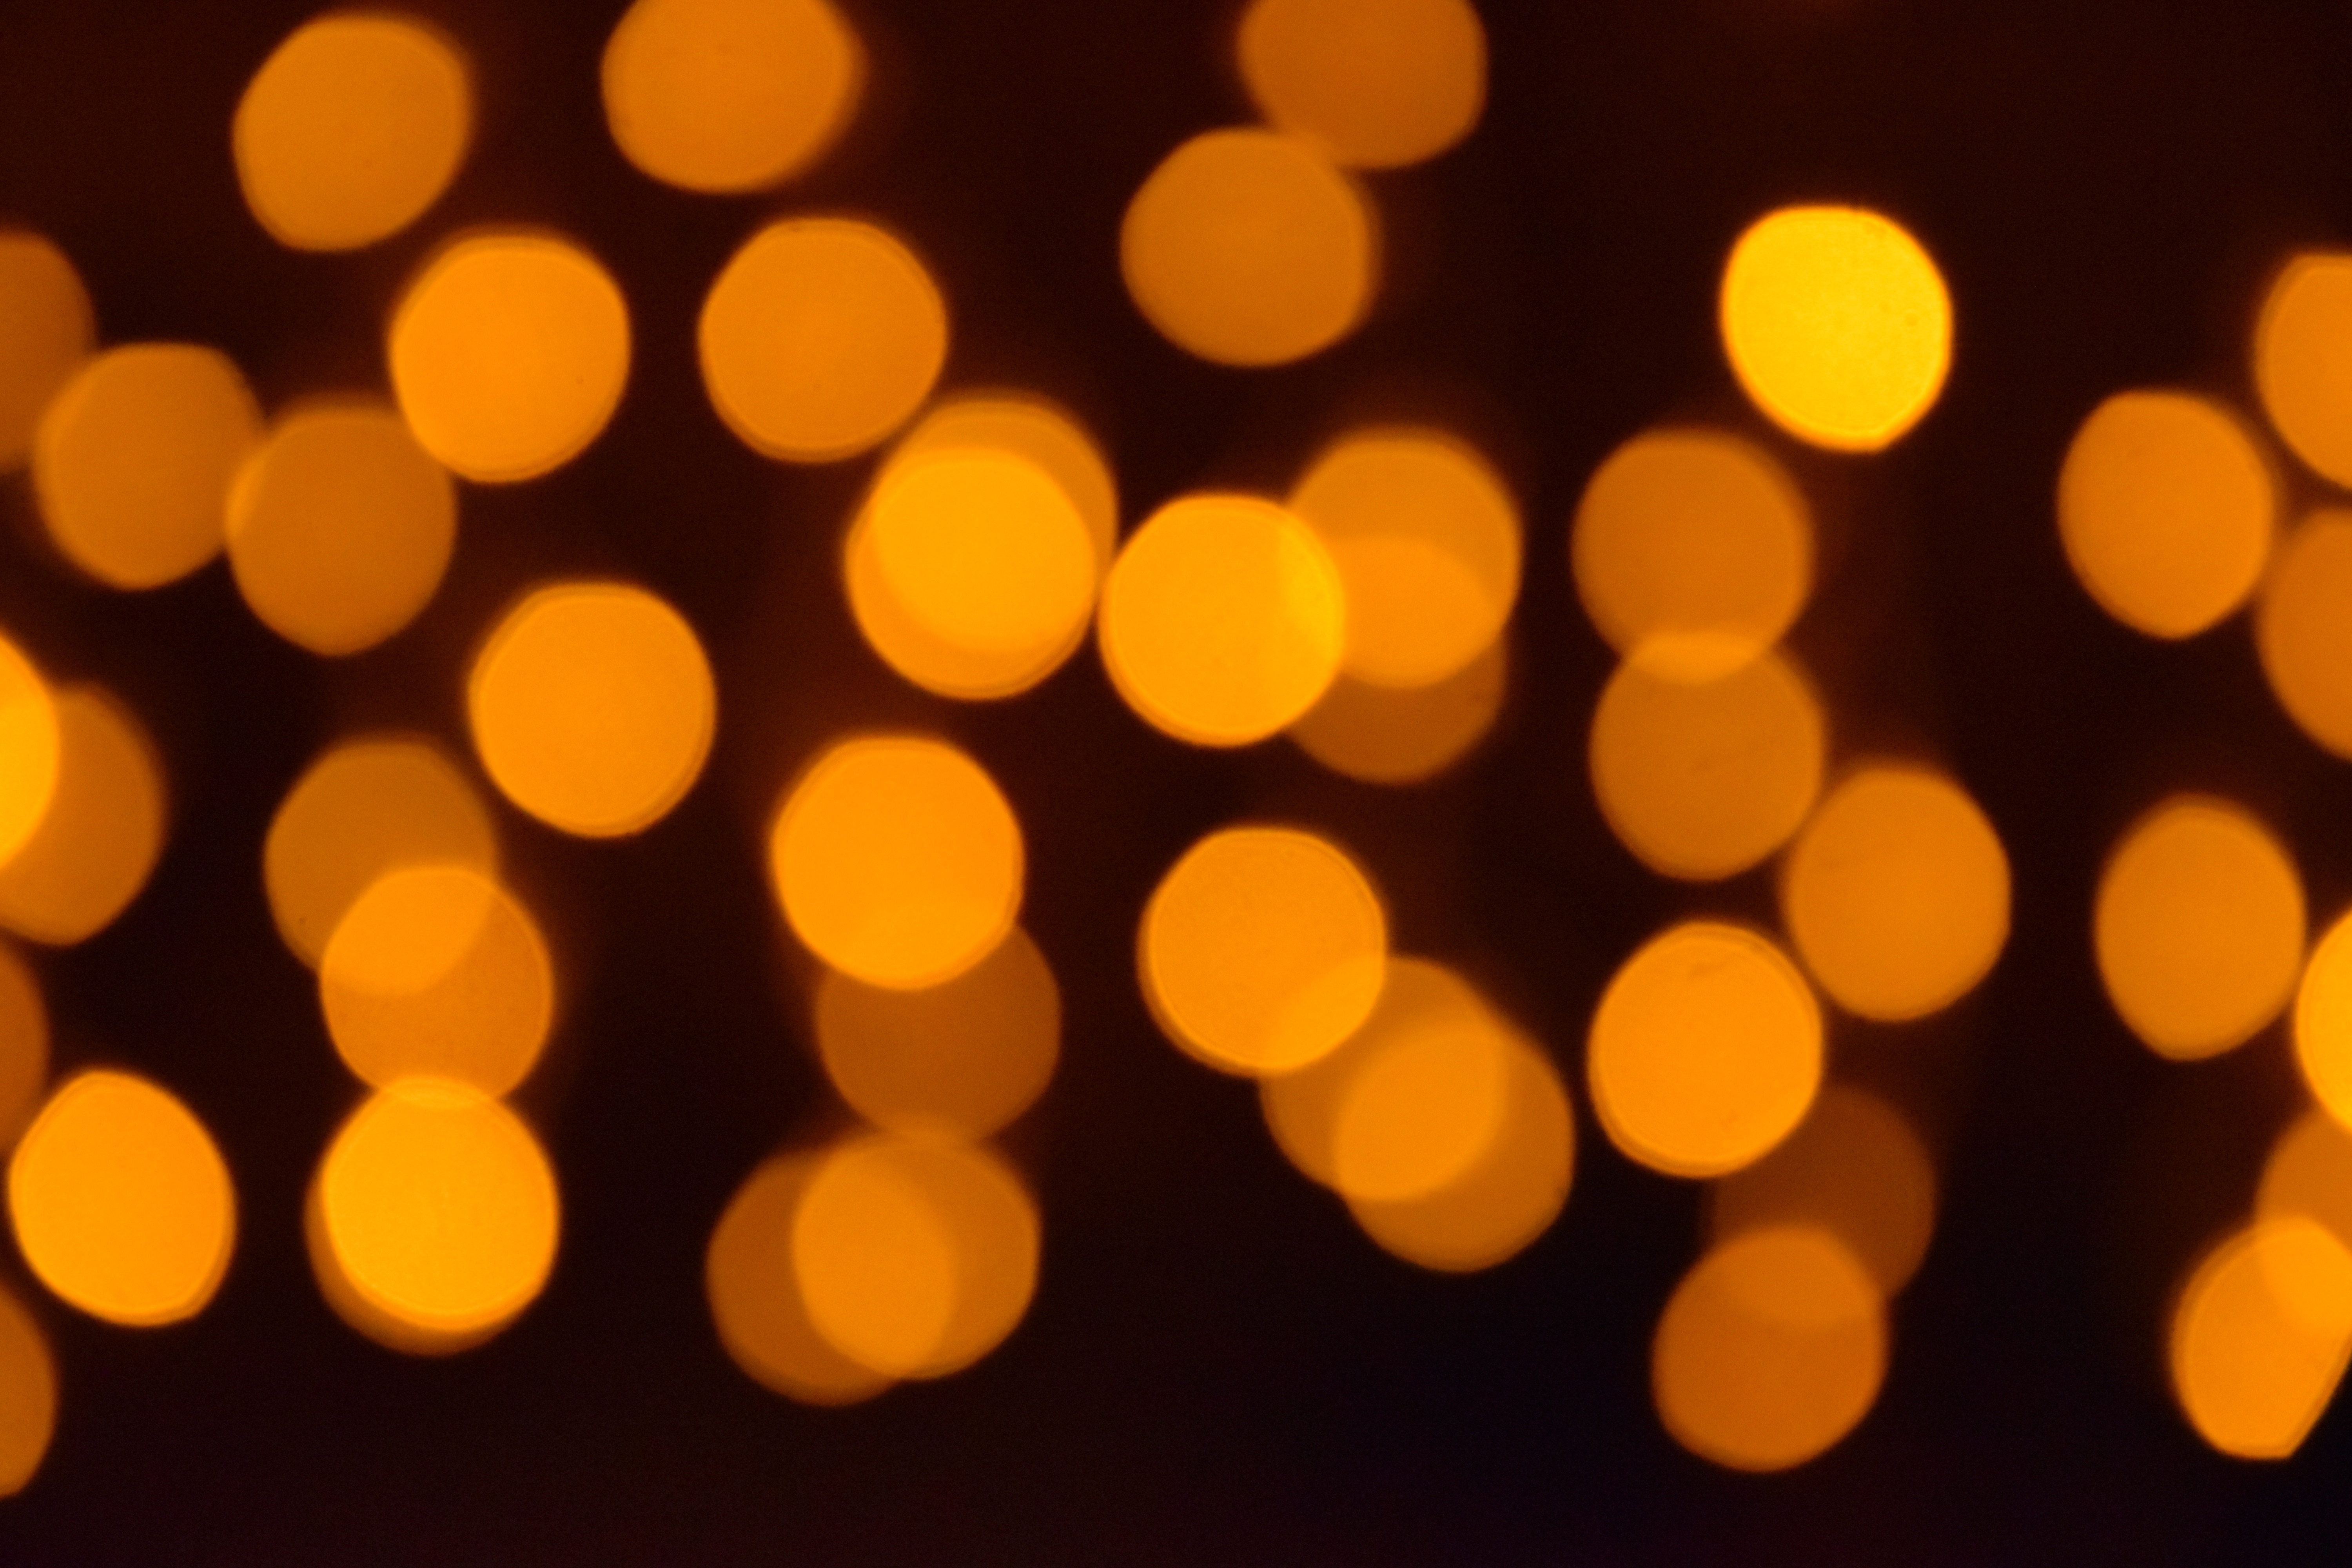
winter, light, petal, yellow, christmas, lighting, circle, advent, font, lights, december, shape, atmospheric